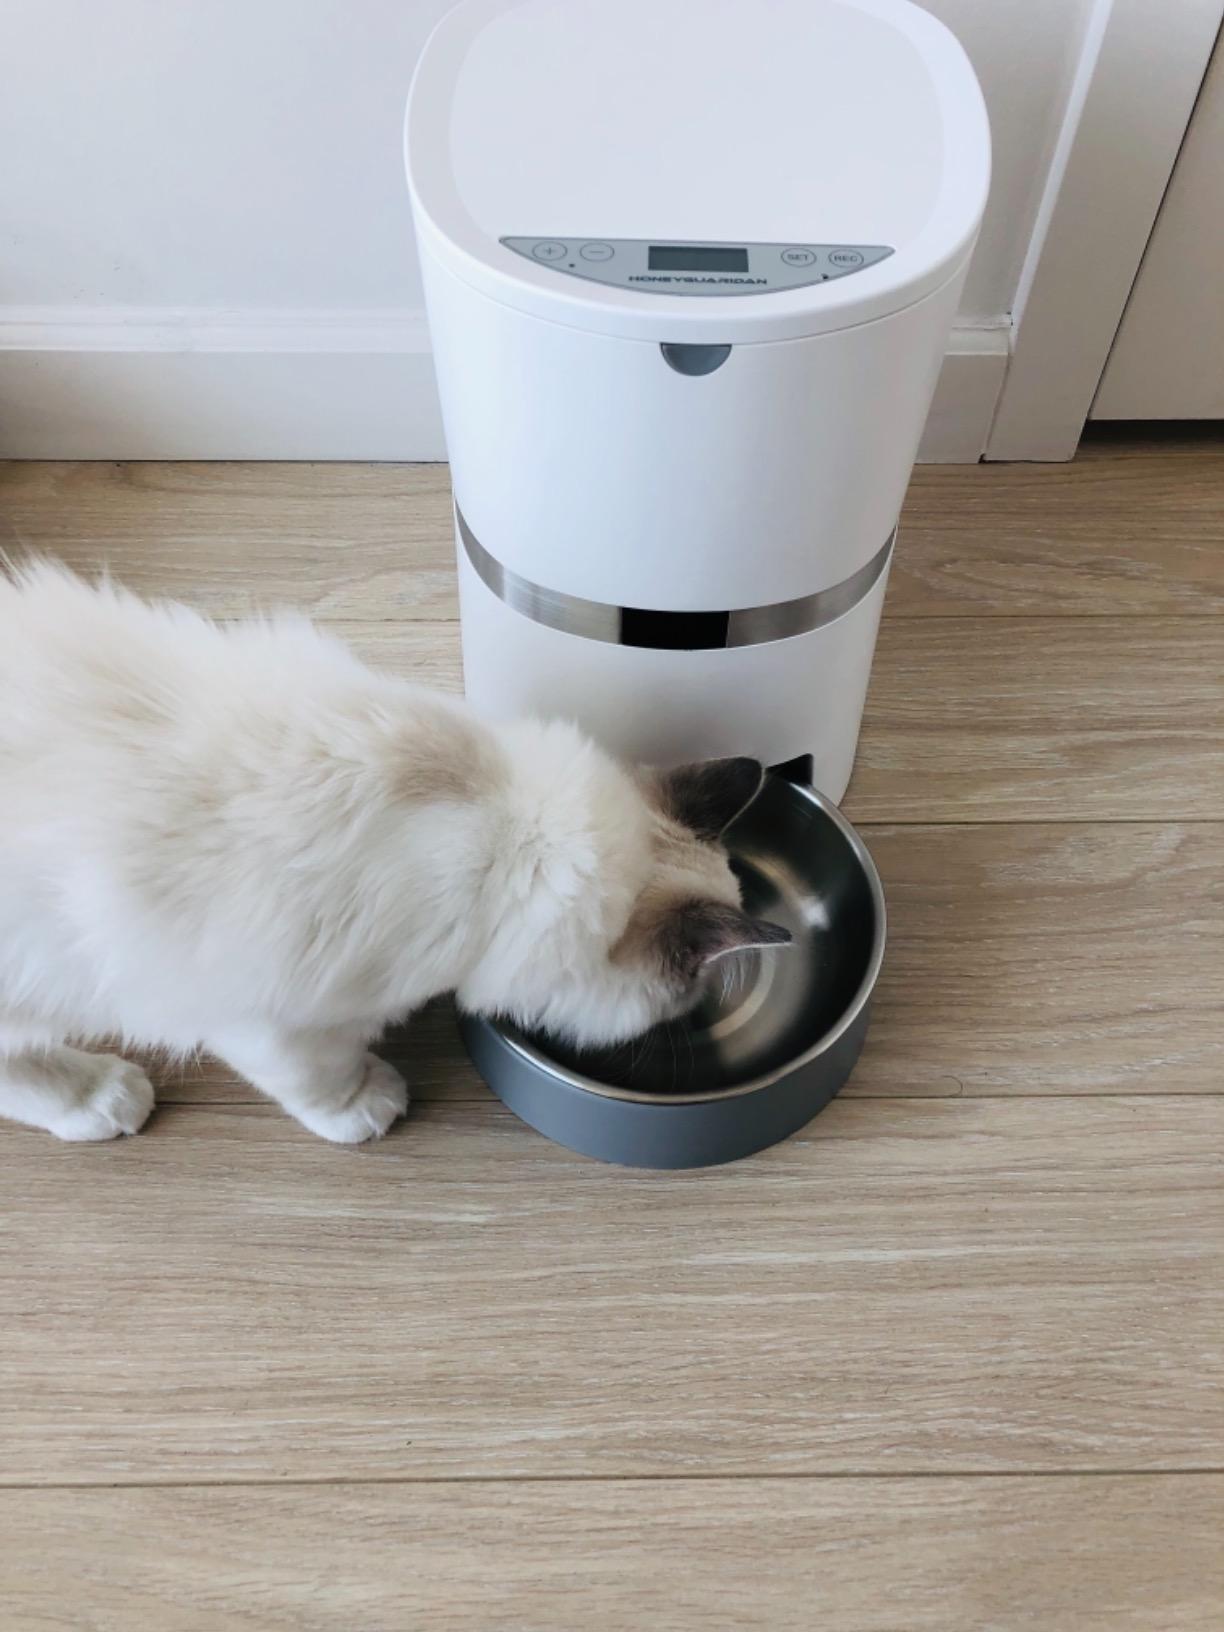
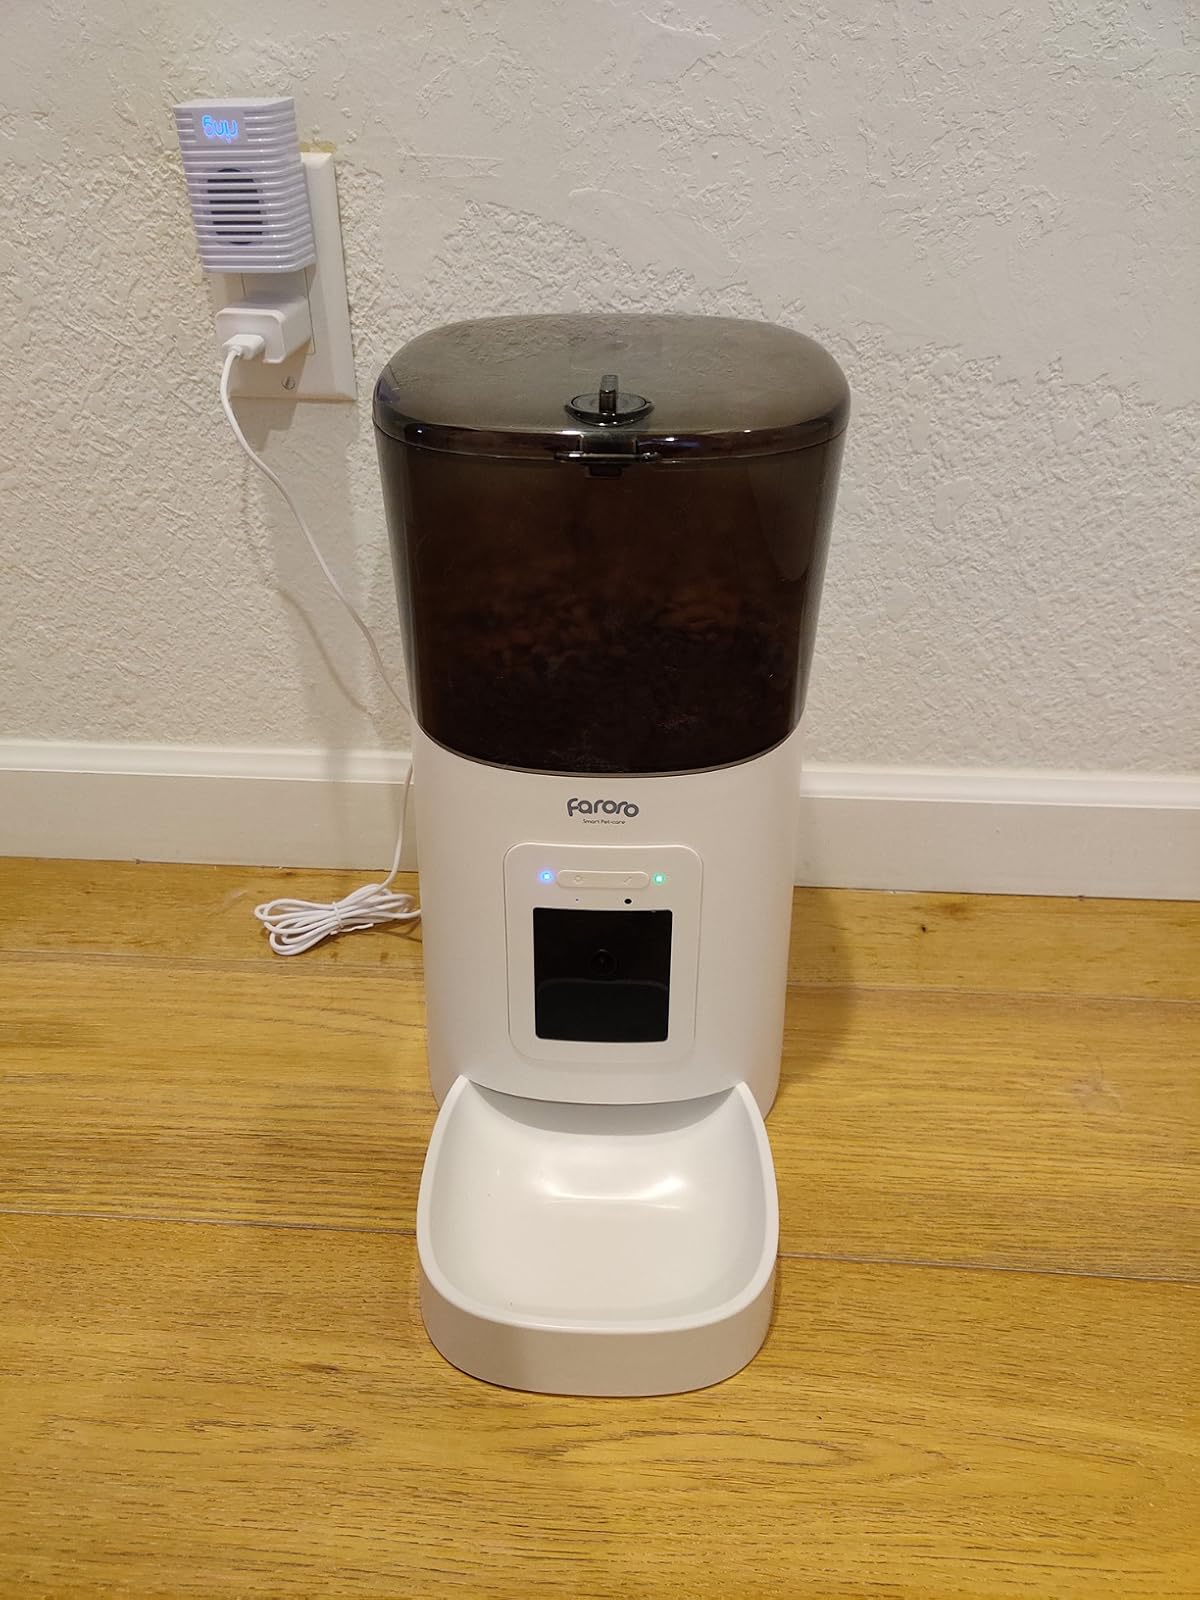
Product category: items_feeder
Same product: no